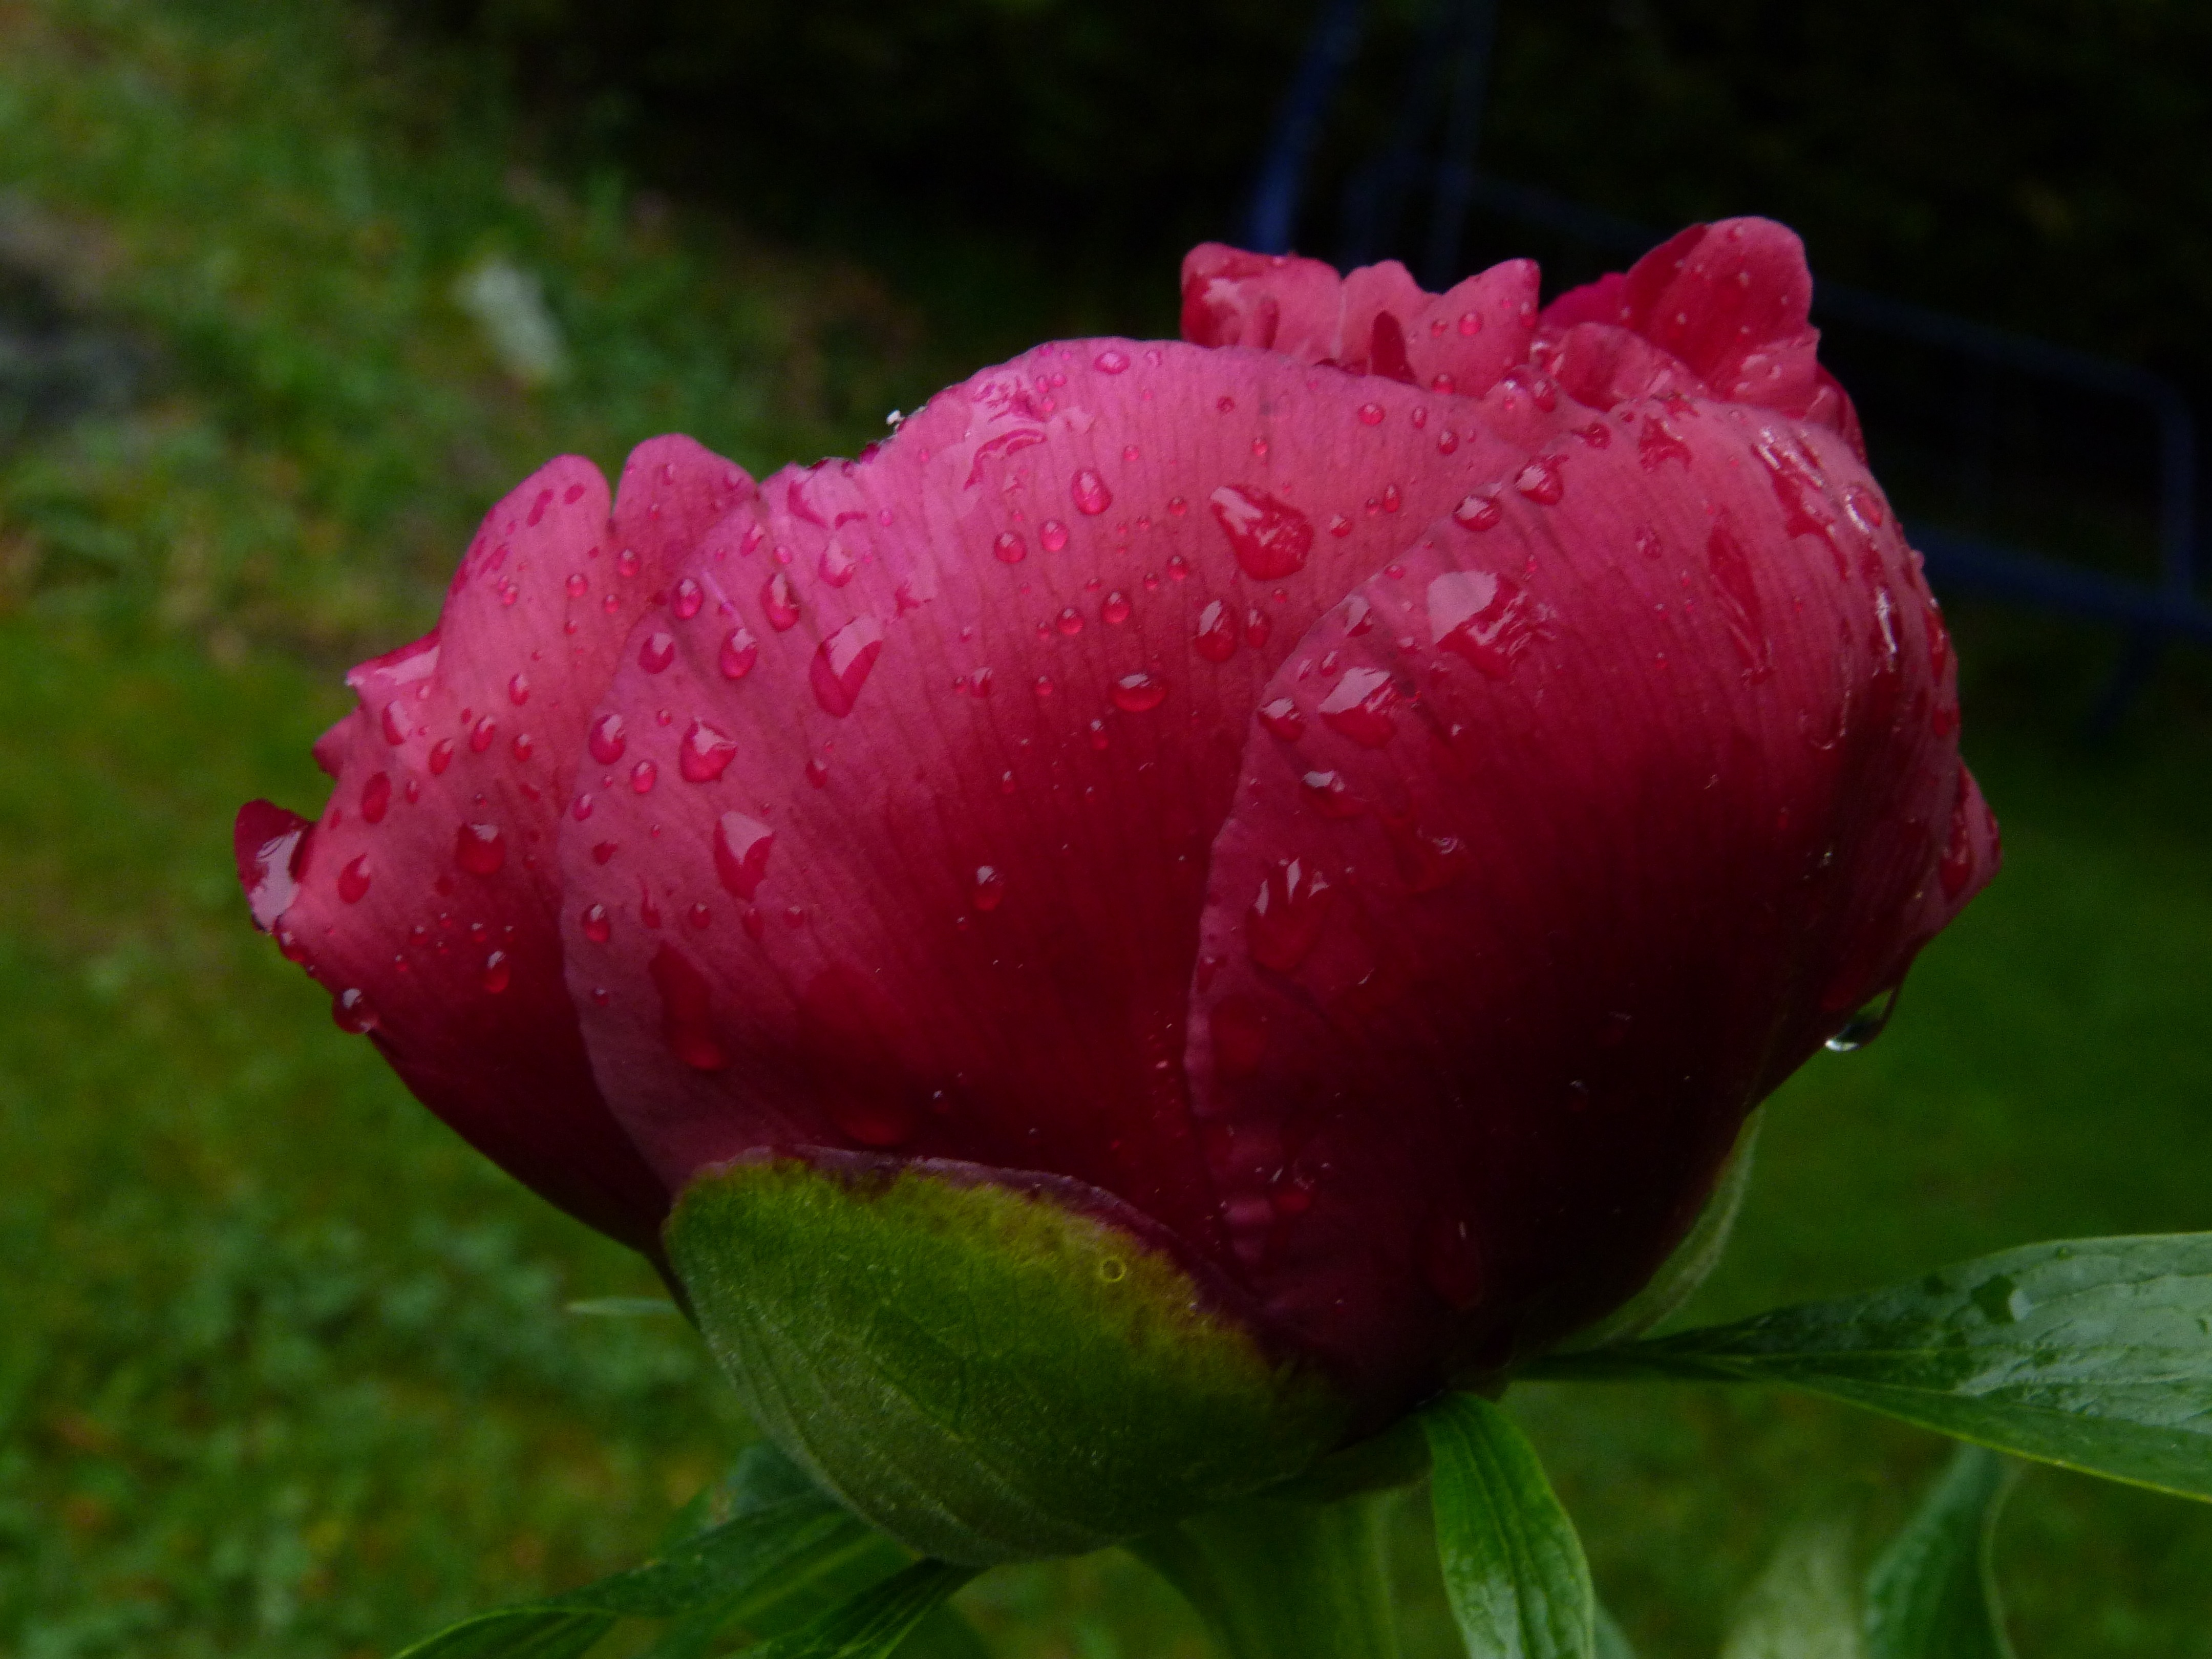
nature, blossom, plant, flower, petal, rose, spring, red, macro, botany, garden, flora, morning dew, bud, flowering, peony, macro photography, flowering plant, garden roses, rose family, plant stem, land plant